Mariveles

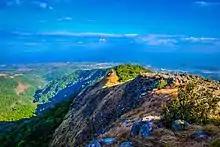
Tarak Ridge of Mount Mariveles

Incorporated to the Kingdom of the Spains and the Indies by a Franciscan friar in 1578, Mariveles was called the town of Camaya and was part of the Corregimiento of Mariveles, including Bagac and Morong, Corregidor and Maragondon, Cavite. The name Mariveles comes from "Maria Velez", a Mexican nun who eloped with a monk back in the 1600s. With its natural cove, the port was used by ships from China and Spain to resupply.